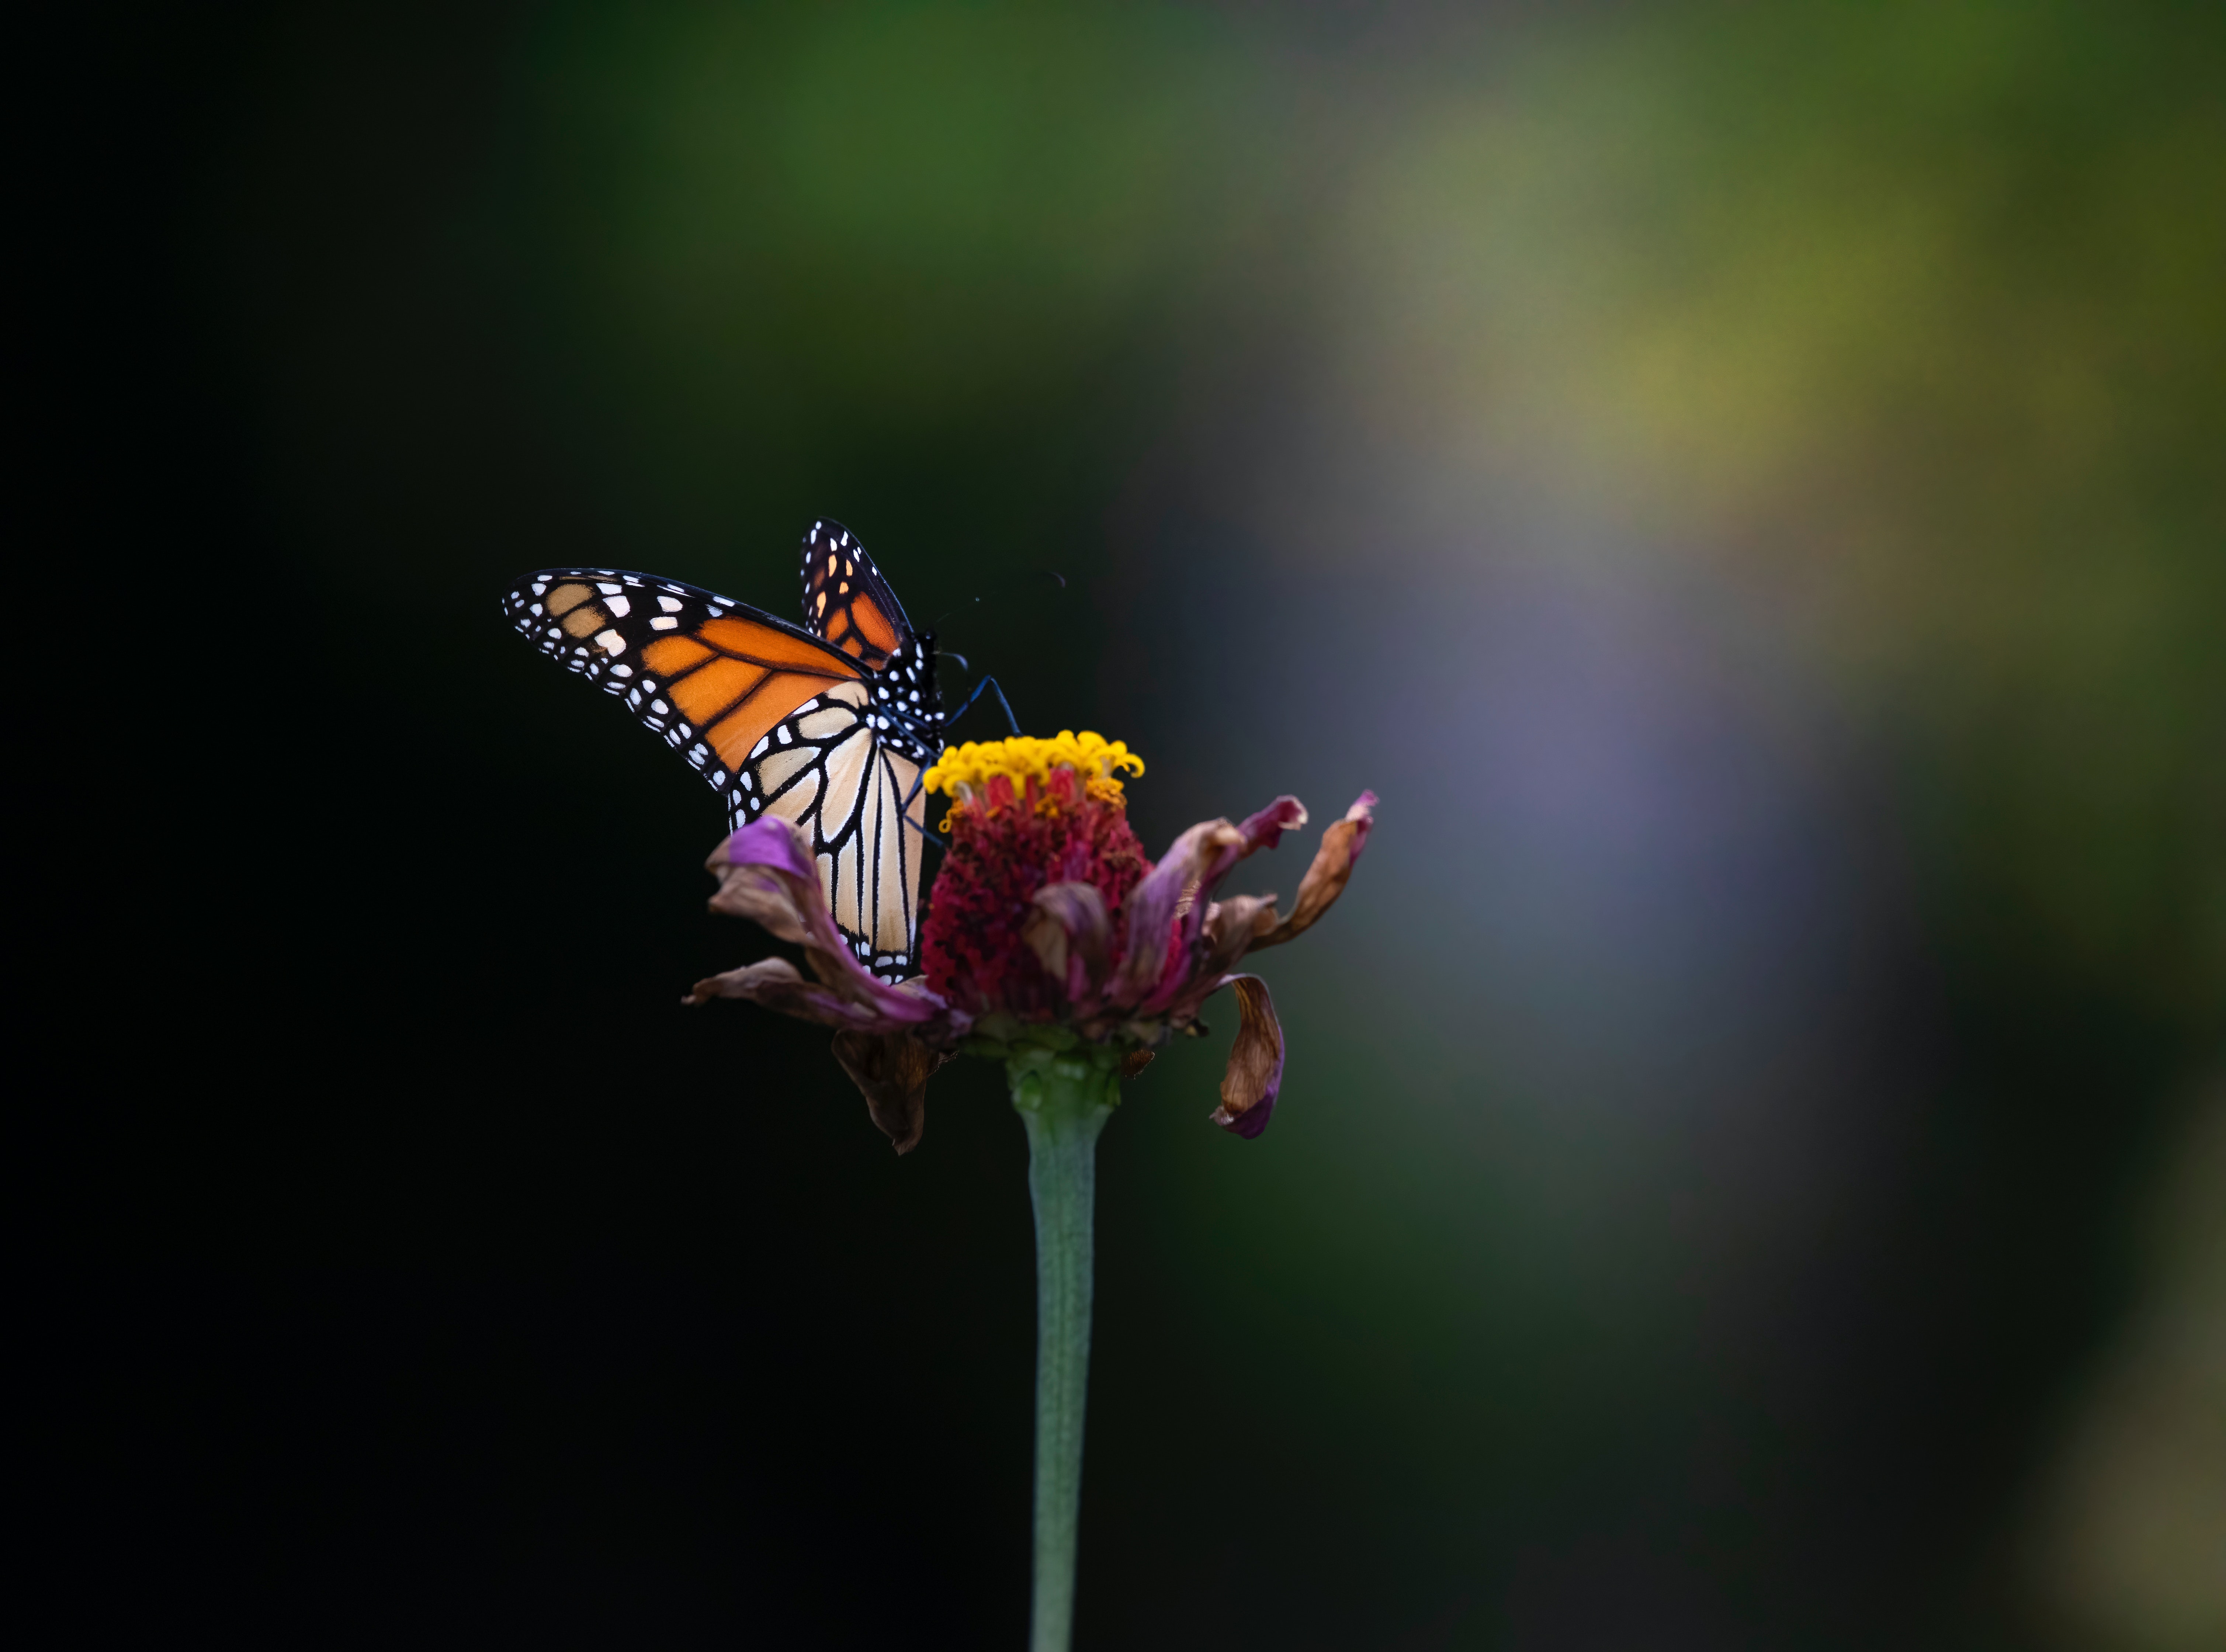
animals, flower, plant, pollinator, butterfly, insect, arthropod, moths and butterflies, petal, Melitaea, flowering plant, wing, herbaceous plant, macro photography, close up, daisy family, argynnis, pollen, lantana camara, silver washed fritillary, invertebrate, monarch butterfly, art, pest, moth, Vanessa butterfly, Pedicel, wildlife, plant stem, lantana, Dark green fritillary, magenta, wildflower, membrane winged insect, brush footed butterfly, lycaenid, lily family, fly, riodinidae, pieridae, buddleia, Forb, queen of spain fritillary